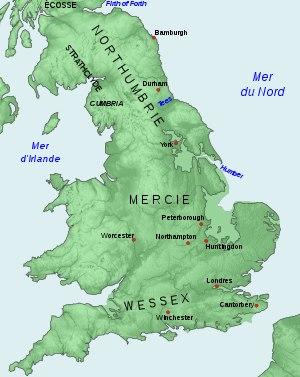
Siward est un comte anglais de la première moitié du XIᵉ siècle.